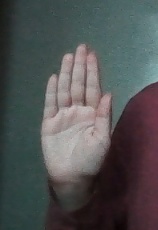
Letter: seen